Sky position (RA, Dec in degrees): 179.473, 3.386
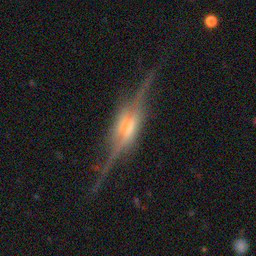
Galaxy morphology: Edge-on Galaxies with Bulge